Château d'Auriac

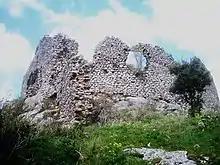

The Château d'Auriac is a ruined castle in the "commune" of Auriac in the Aude "département" of France. The castle dates from the 11th and 12th centuries.